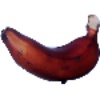
Label: Banana Red 1